List of reptiles of Guatemala

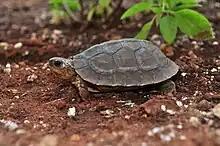
"Rhinoclemmys areolata"

Emydidae, commonly called pond turtles or marsh turtles is a family of turtles which mostly occur in the Western Hemisphere. The family Emydidae includes close to 50 species in 10 genera.